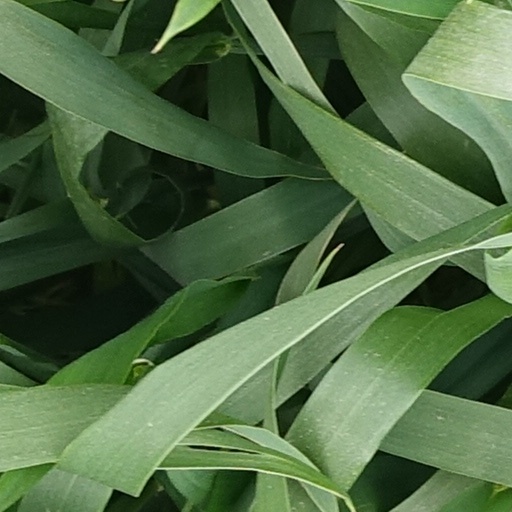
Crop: wheat